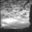
Label: cloud